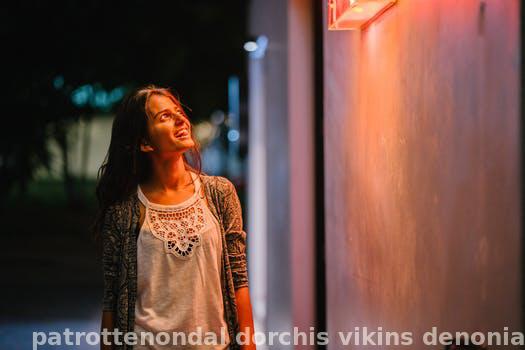
Label: Watermark